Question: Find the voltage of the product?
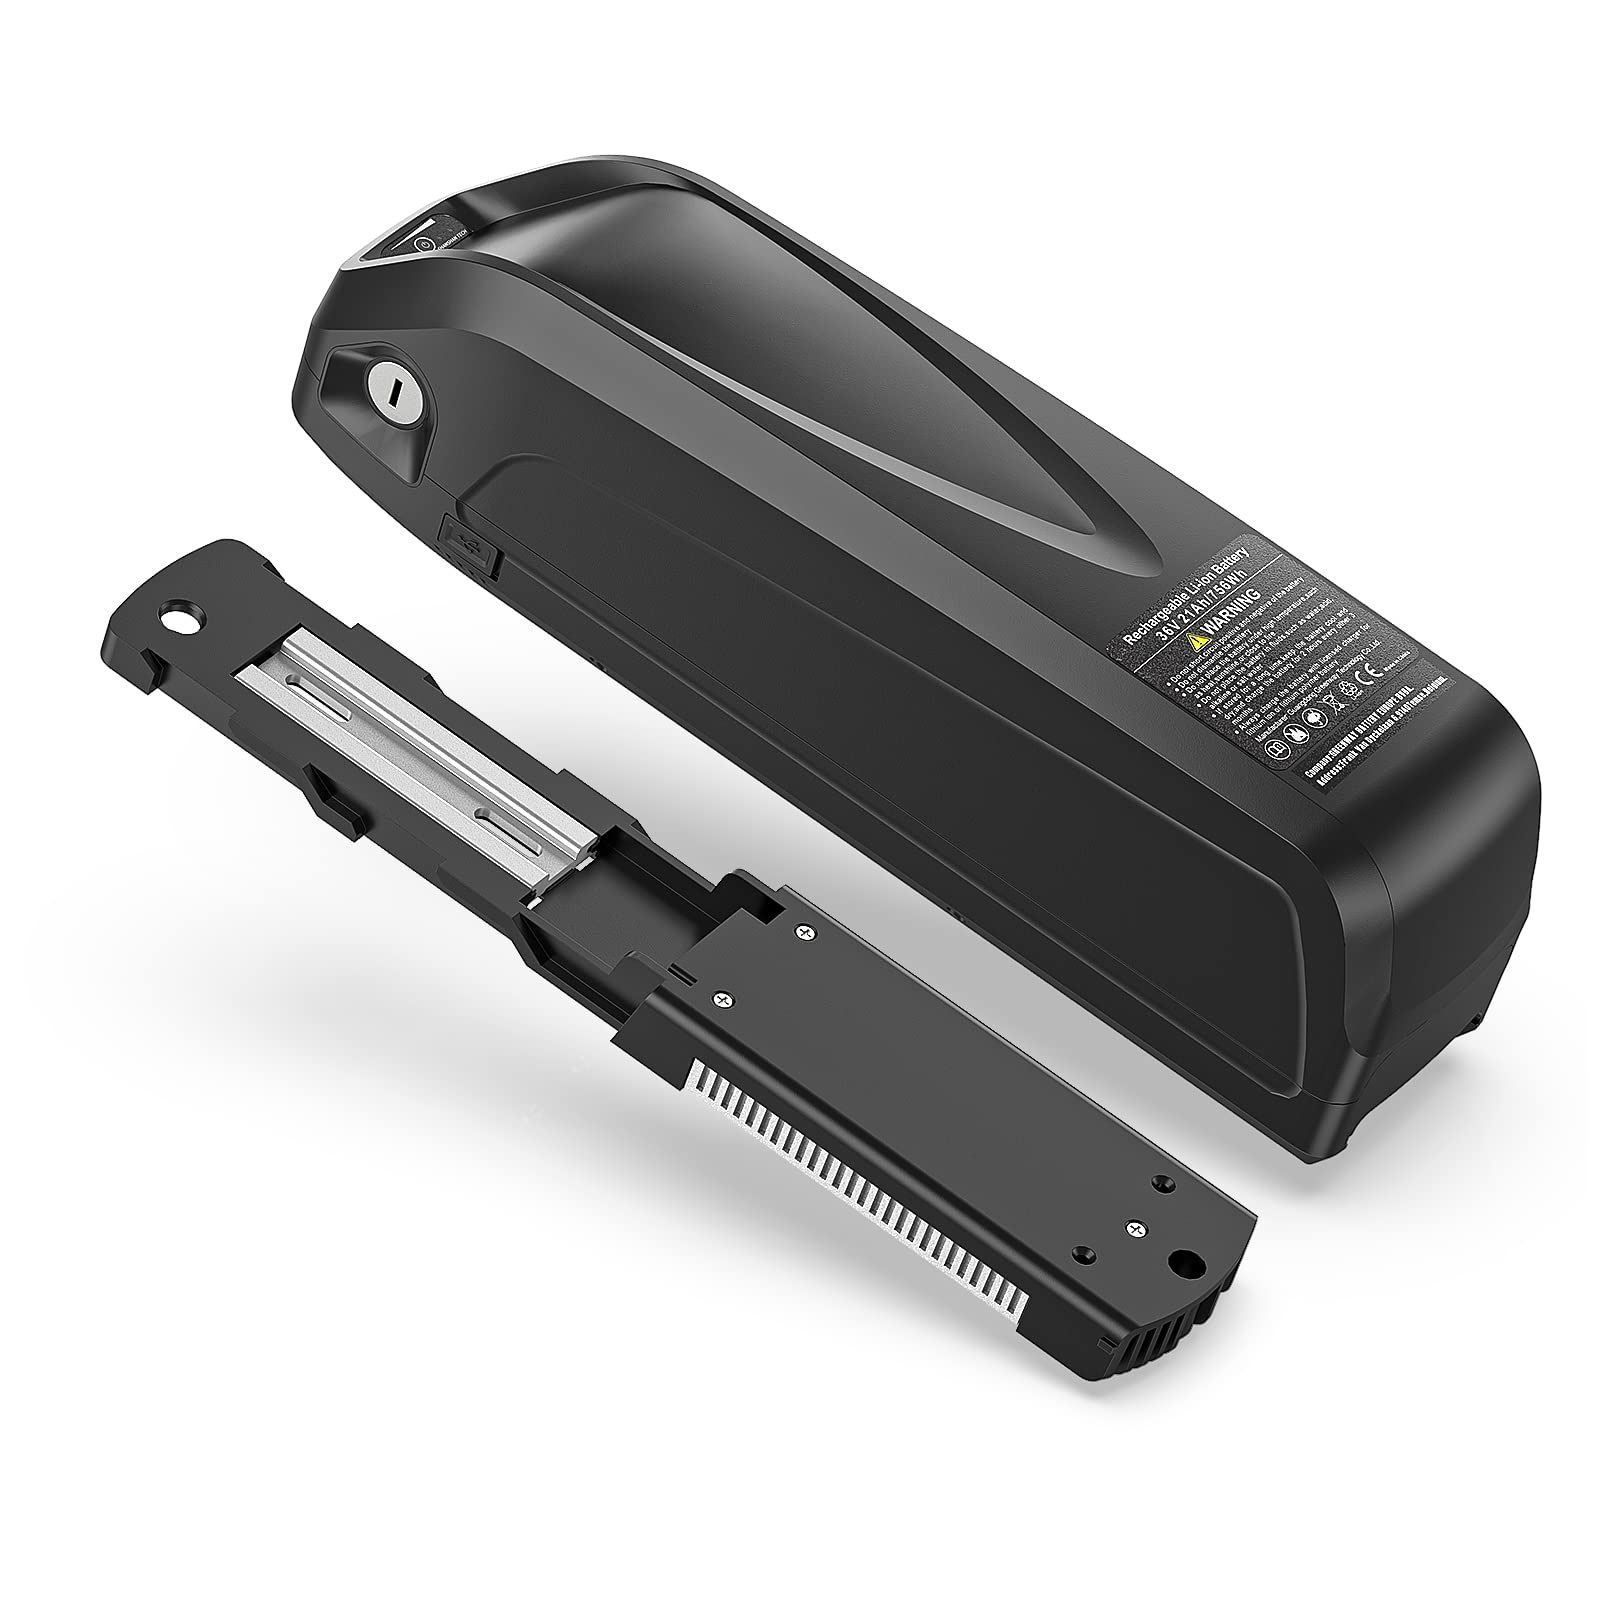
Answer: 36.0 volt